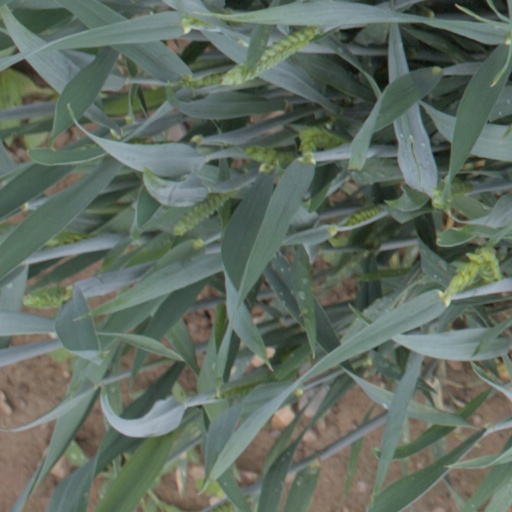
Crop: wheat